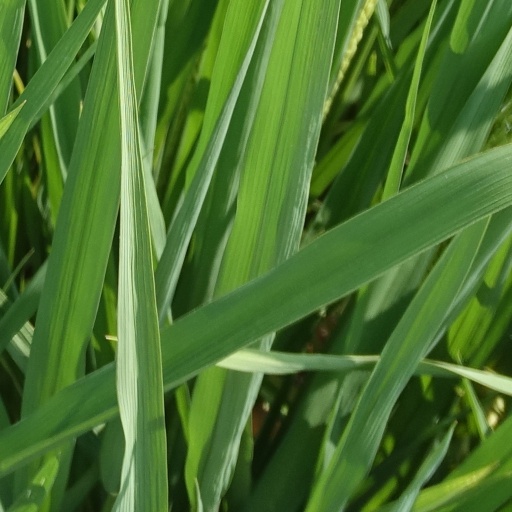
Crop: rice